Ashok Kumar (Telugu actor)

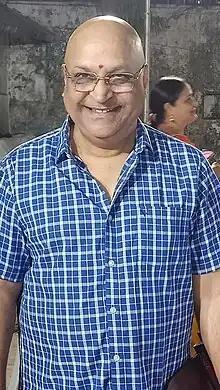

Ashok Kumar is a Telugu comedian and actor. He first appeared in Doordharshan-8. Ashok Kumar acted in TV comedy serials and movies. He starred in films such as "Vengamamba" (2009) and "Bejawada" (2011).